2014 NHL Winter Classic

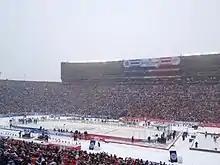
The 2014 NHL Winter Classic before the opening face-off

On November 2, 2012, the NHL cancelled the game due to the 2012–13 NHL lockout. The date for the cancellation came as a result of a deadline in the league's contract with Michigan Stadium, in which the league would have incurred additional expenses if they cancelled after November 2. During the announcement, NHL Deputy Commissioner Bill Daly stated that the 2014 Winter Classic and associated events would be awarded to Ann Arbor and Detroit and would also feature the Maple Leafs and Red Wings. The NHL then officially announced the game on April 7, 2013.